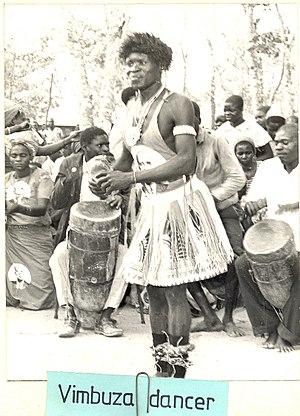
Cet article recense les pratiques inscrites au patrimoine culturel immatériel au Malawi.